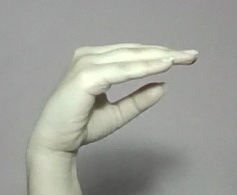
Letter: jeem